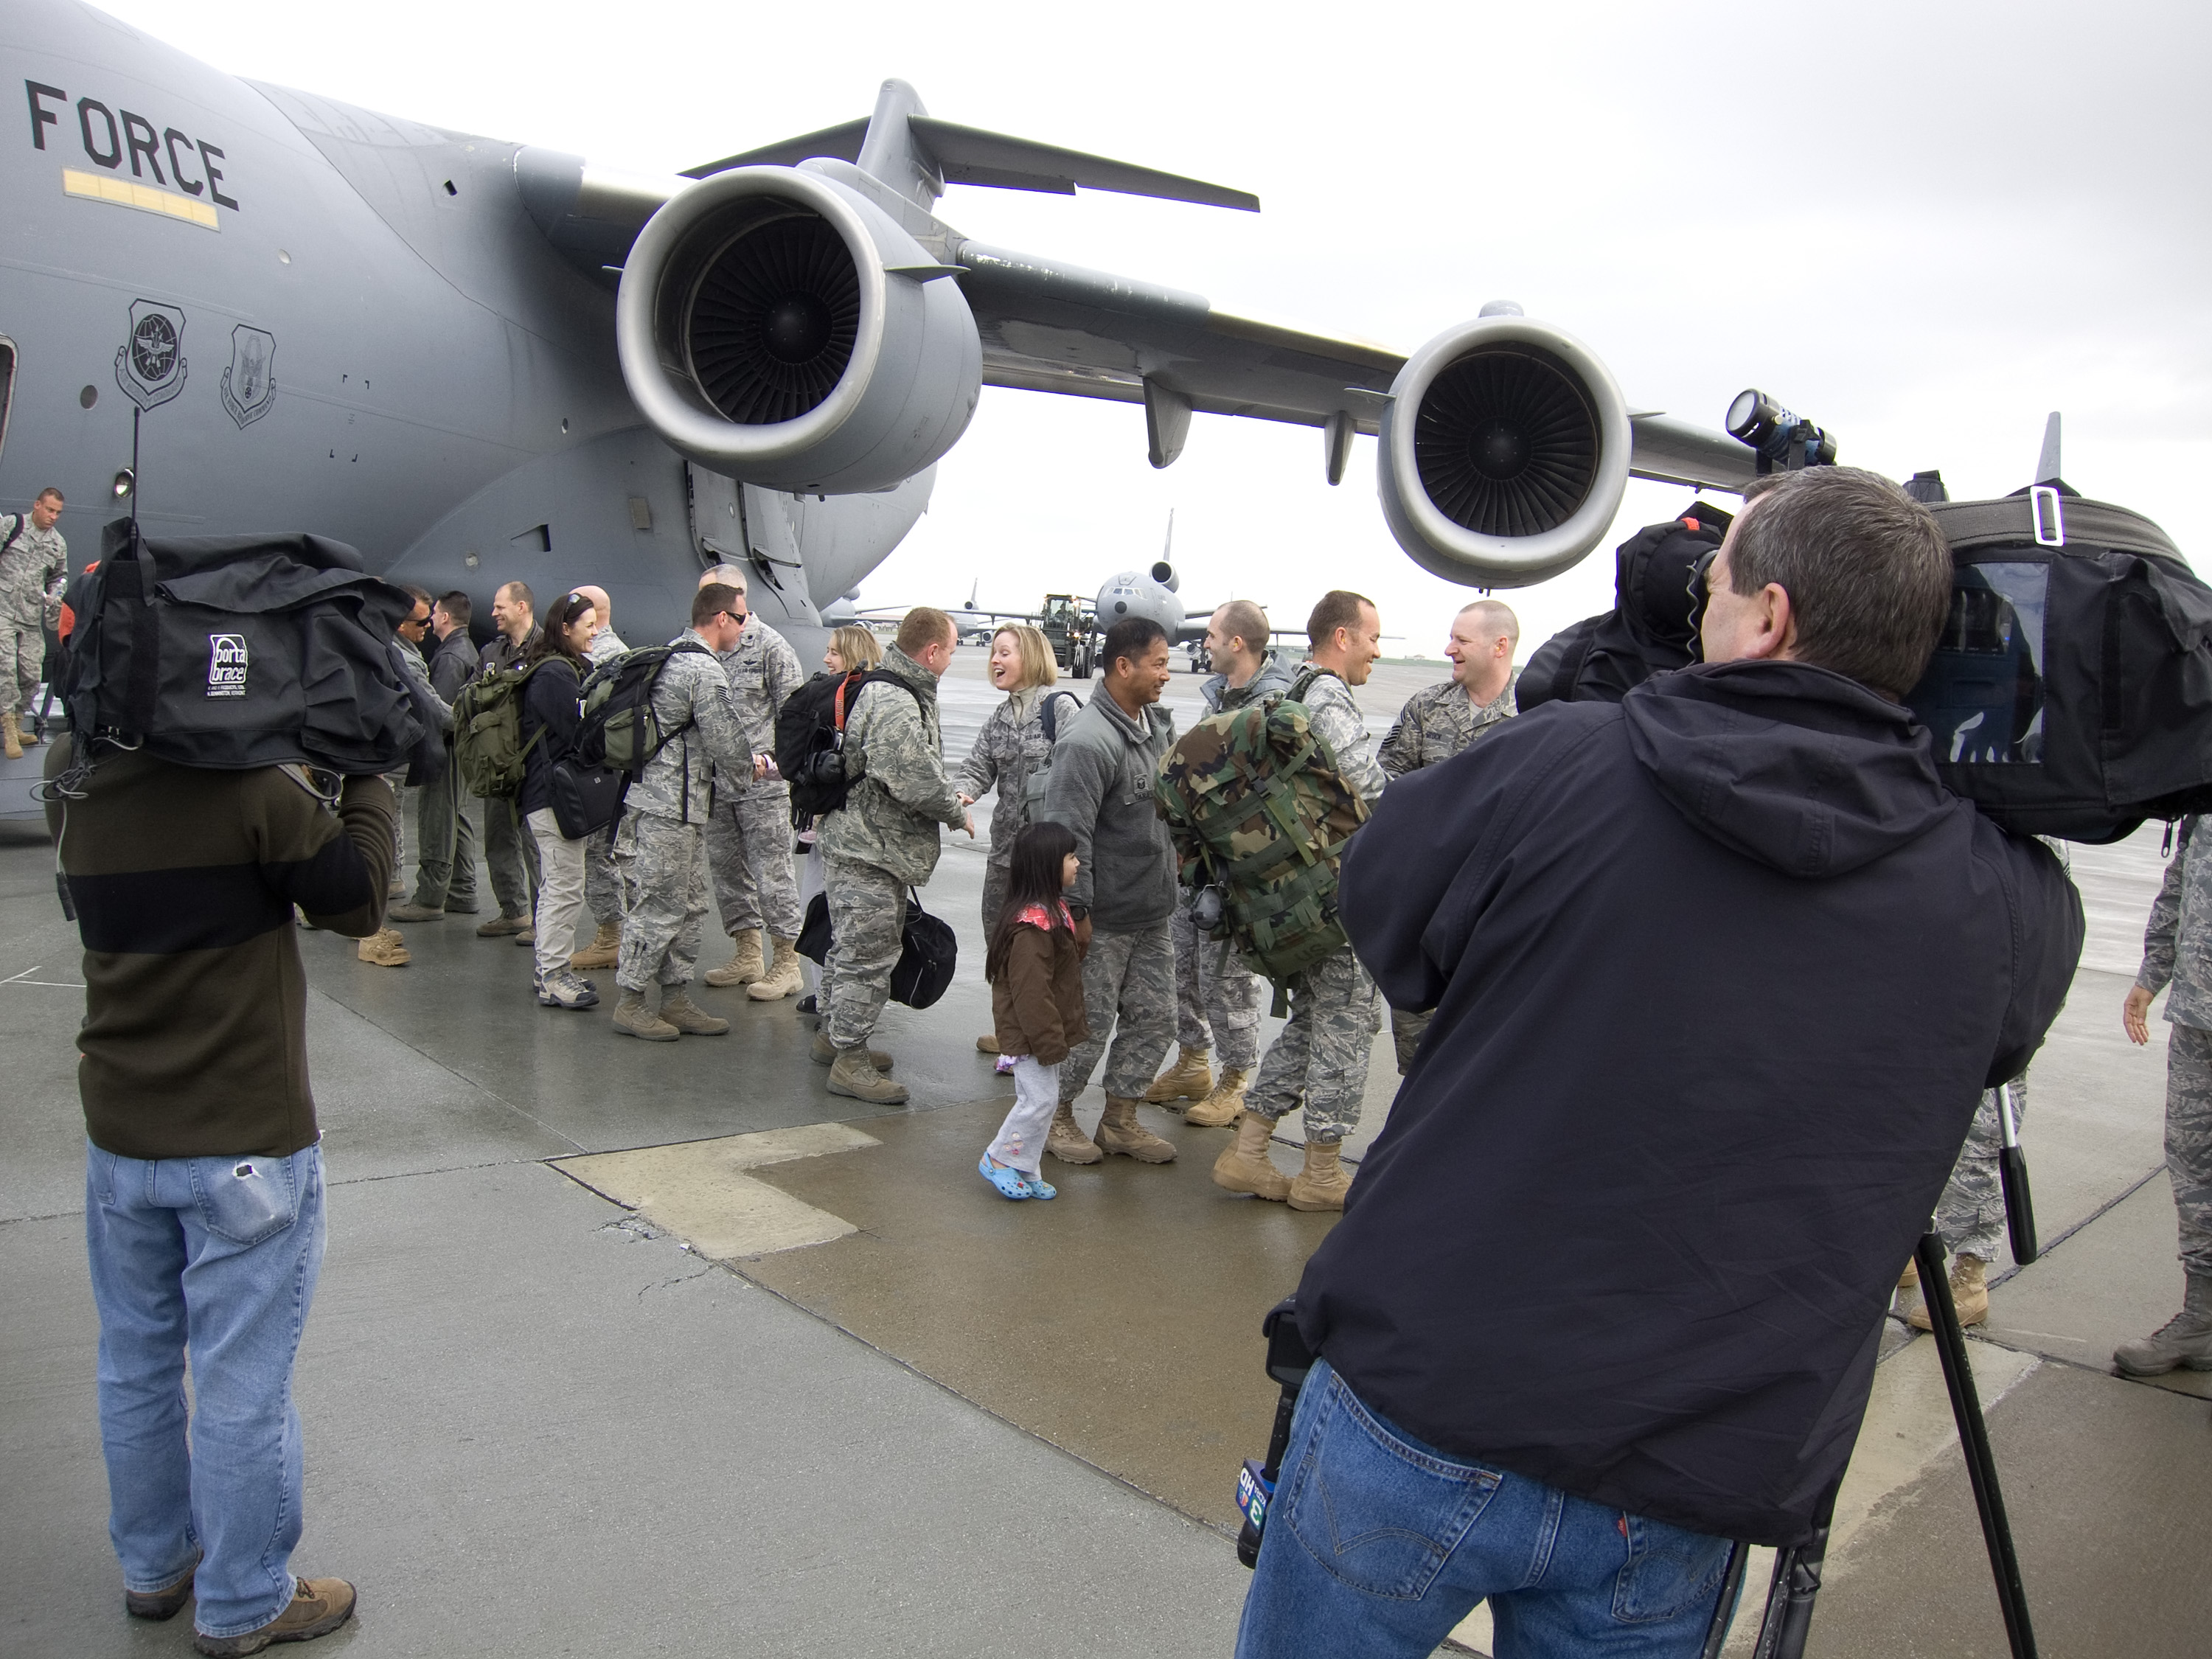
airplane, aircraft, military, vehicle, aviation, navy, air force, jet aircraft, military aircraft, atmosphere of earth, aerospace engineering